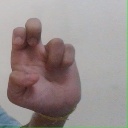
अक्षर: अ